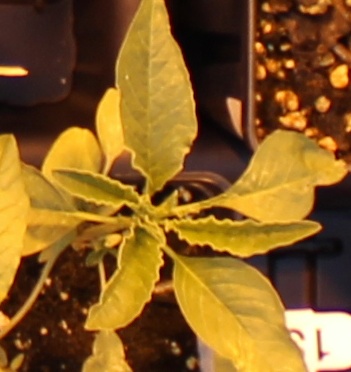
Label: Waterhemp